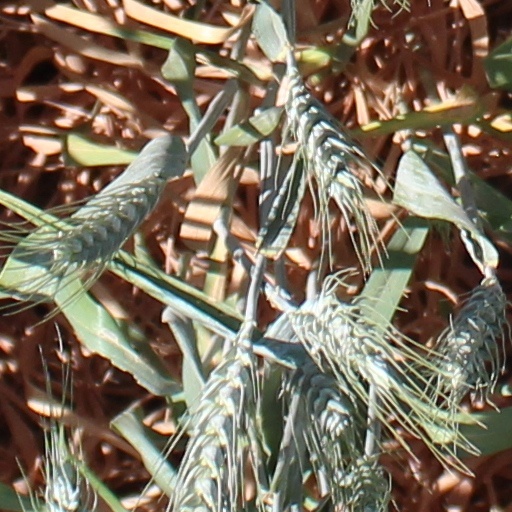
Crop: wheat